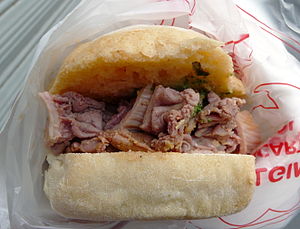
Lampredotto
Lampredotto sandwich.
Lampredotto er en klassisk florentinsk ret, lavet af den fjerde og sidste mave fra en ko.